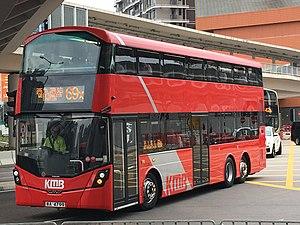
Le Wright Eclipse Gemini est un autobus urbain à plancher surbaissé, fabriqué par le constructeur d'Irlande du Nord Wrightbus à partir de 2001. Il reprend la conception du modèle à un étage Wright Eclipse. La deuxième génération, l'Eclipse Gemini 2, a été lancée en 2009 suivie du Gemini 3, la troisième et dernière génération en 2013. La carrosserie de ce modèle a également été montée sur le châssis Volvo Super Olympian à Hong Kong de 2003 à 2005 et commercialisé sous le nom de Wright Explorer. La production du Gemini a été suspendue lorsque la carrosserie Wrightbus a été placée sous administration judiciaire avant sa failllite en septembre 2019.